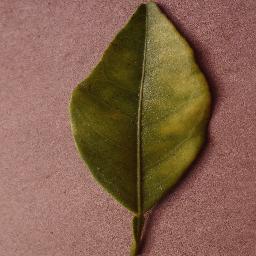
Label: Orange___Haunglongbing_(Citrus_greening)